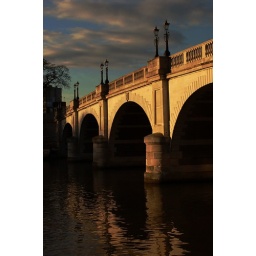
bridge over the river